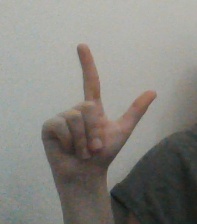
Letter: laam